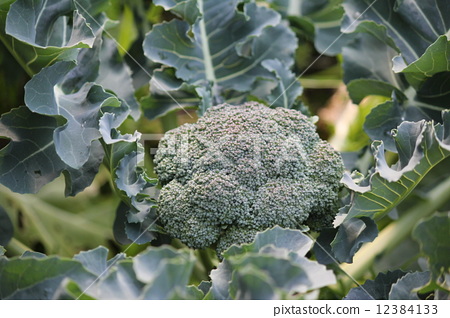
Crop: unknown
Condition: broccoli